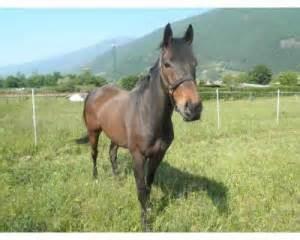
horse